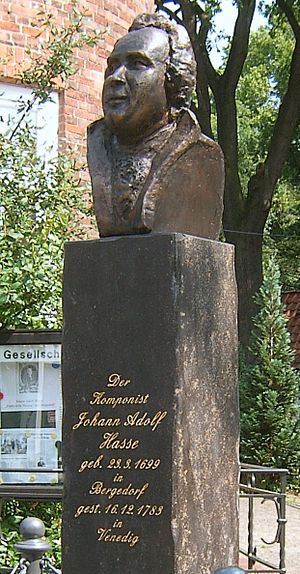
Johann Adolph Hasse / Eftermæle
Mindesmærke ved kirken St. Petri und Pauli og Hasses fødested i Bergedorf.
Johann Adolph Hasse var en tysk operakomponist.